Pieter van der Borcht the Elder

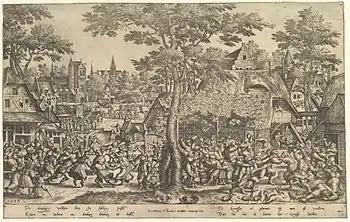
"Peasant Fair", after Pieter Bruegel the Elder, 1559

Pieter van der Borcht (I) or Peter van der Borcht was a Flemish Renaissance painter, draughtsman and etcher. He is regarded as one of the most gifted botanical painters of the 16th century. Pieter van der Borcht the Elder also introduced new themes, such as the "monkey scene" (also called "singerie") into Northern art.